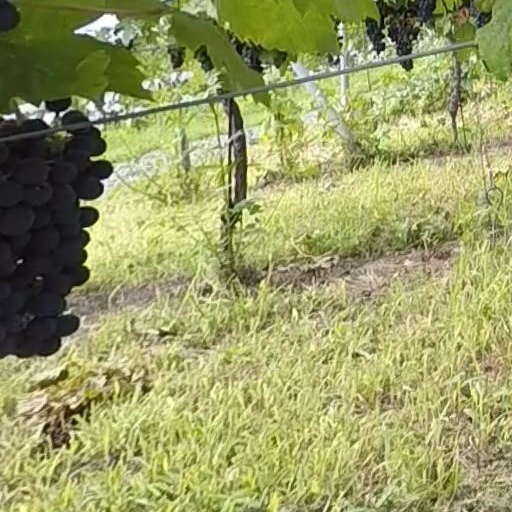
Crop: grape